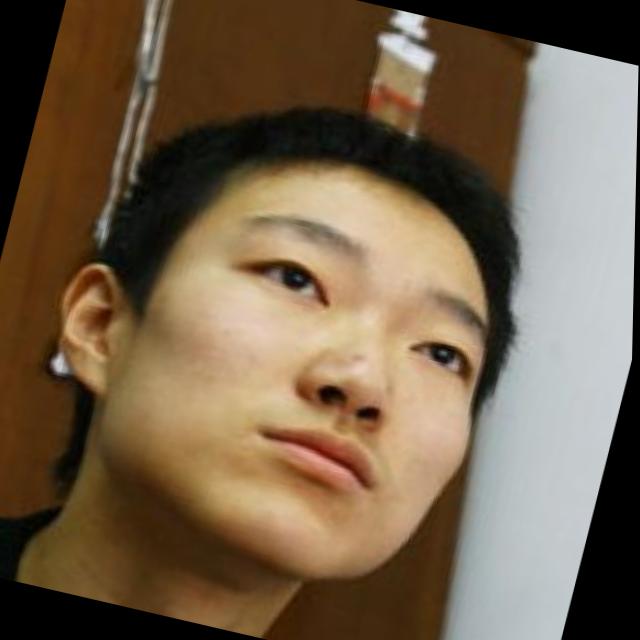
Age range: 13-20